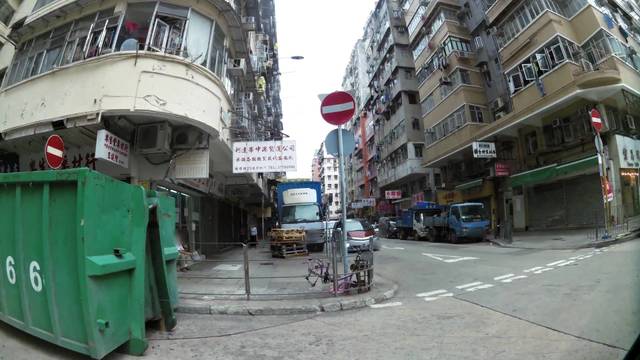
Region: China
Coordinates: 22.329, 114.166